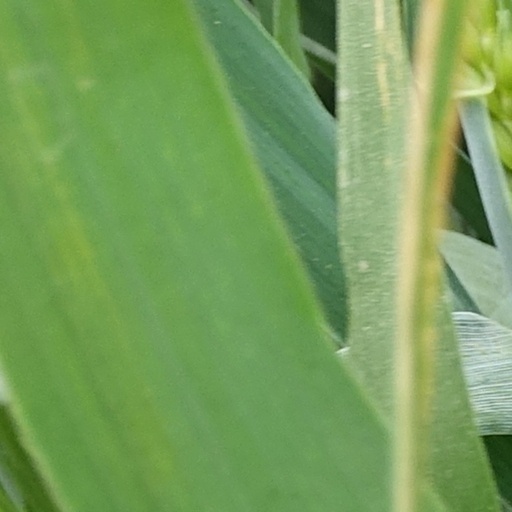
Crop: wheat